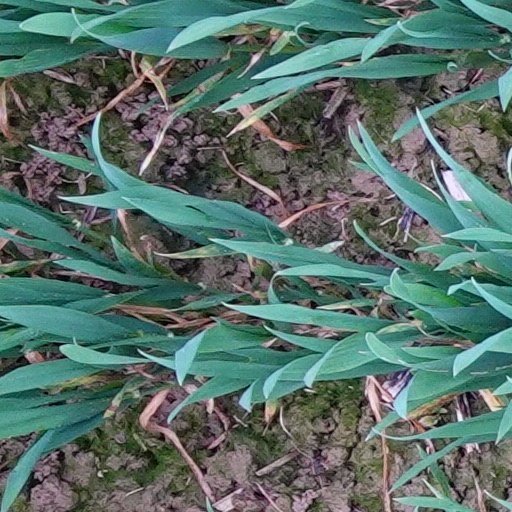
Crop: wheat